Bend Sinister (novel)

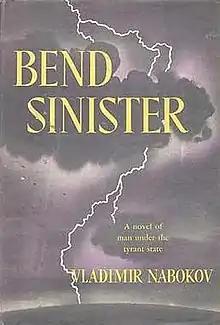
Cover of the first edition

Bend Sinister is a dystopian novel written by Vladimir Nabokov during the years 1945 and 1946, and published by Henry Holt and Company in 1947. It was Nabokov's eleventh novel and his second written in English.